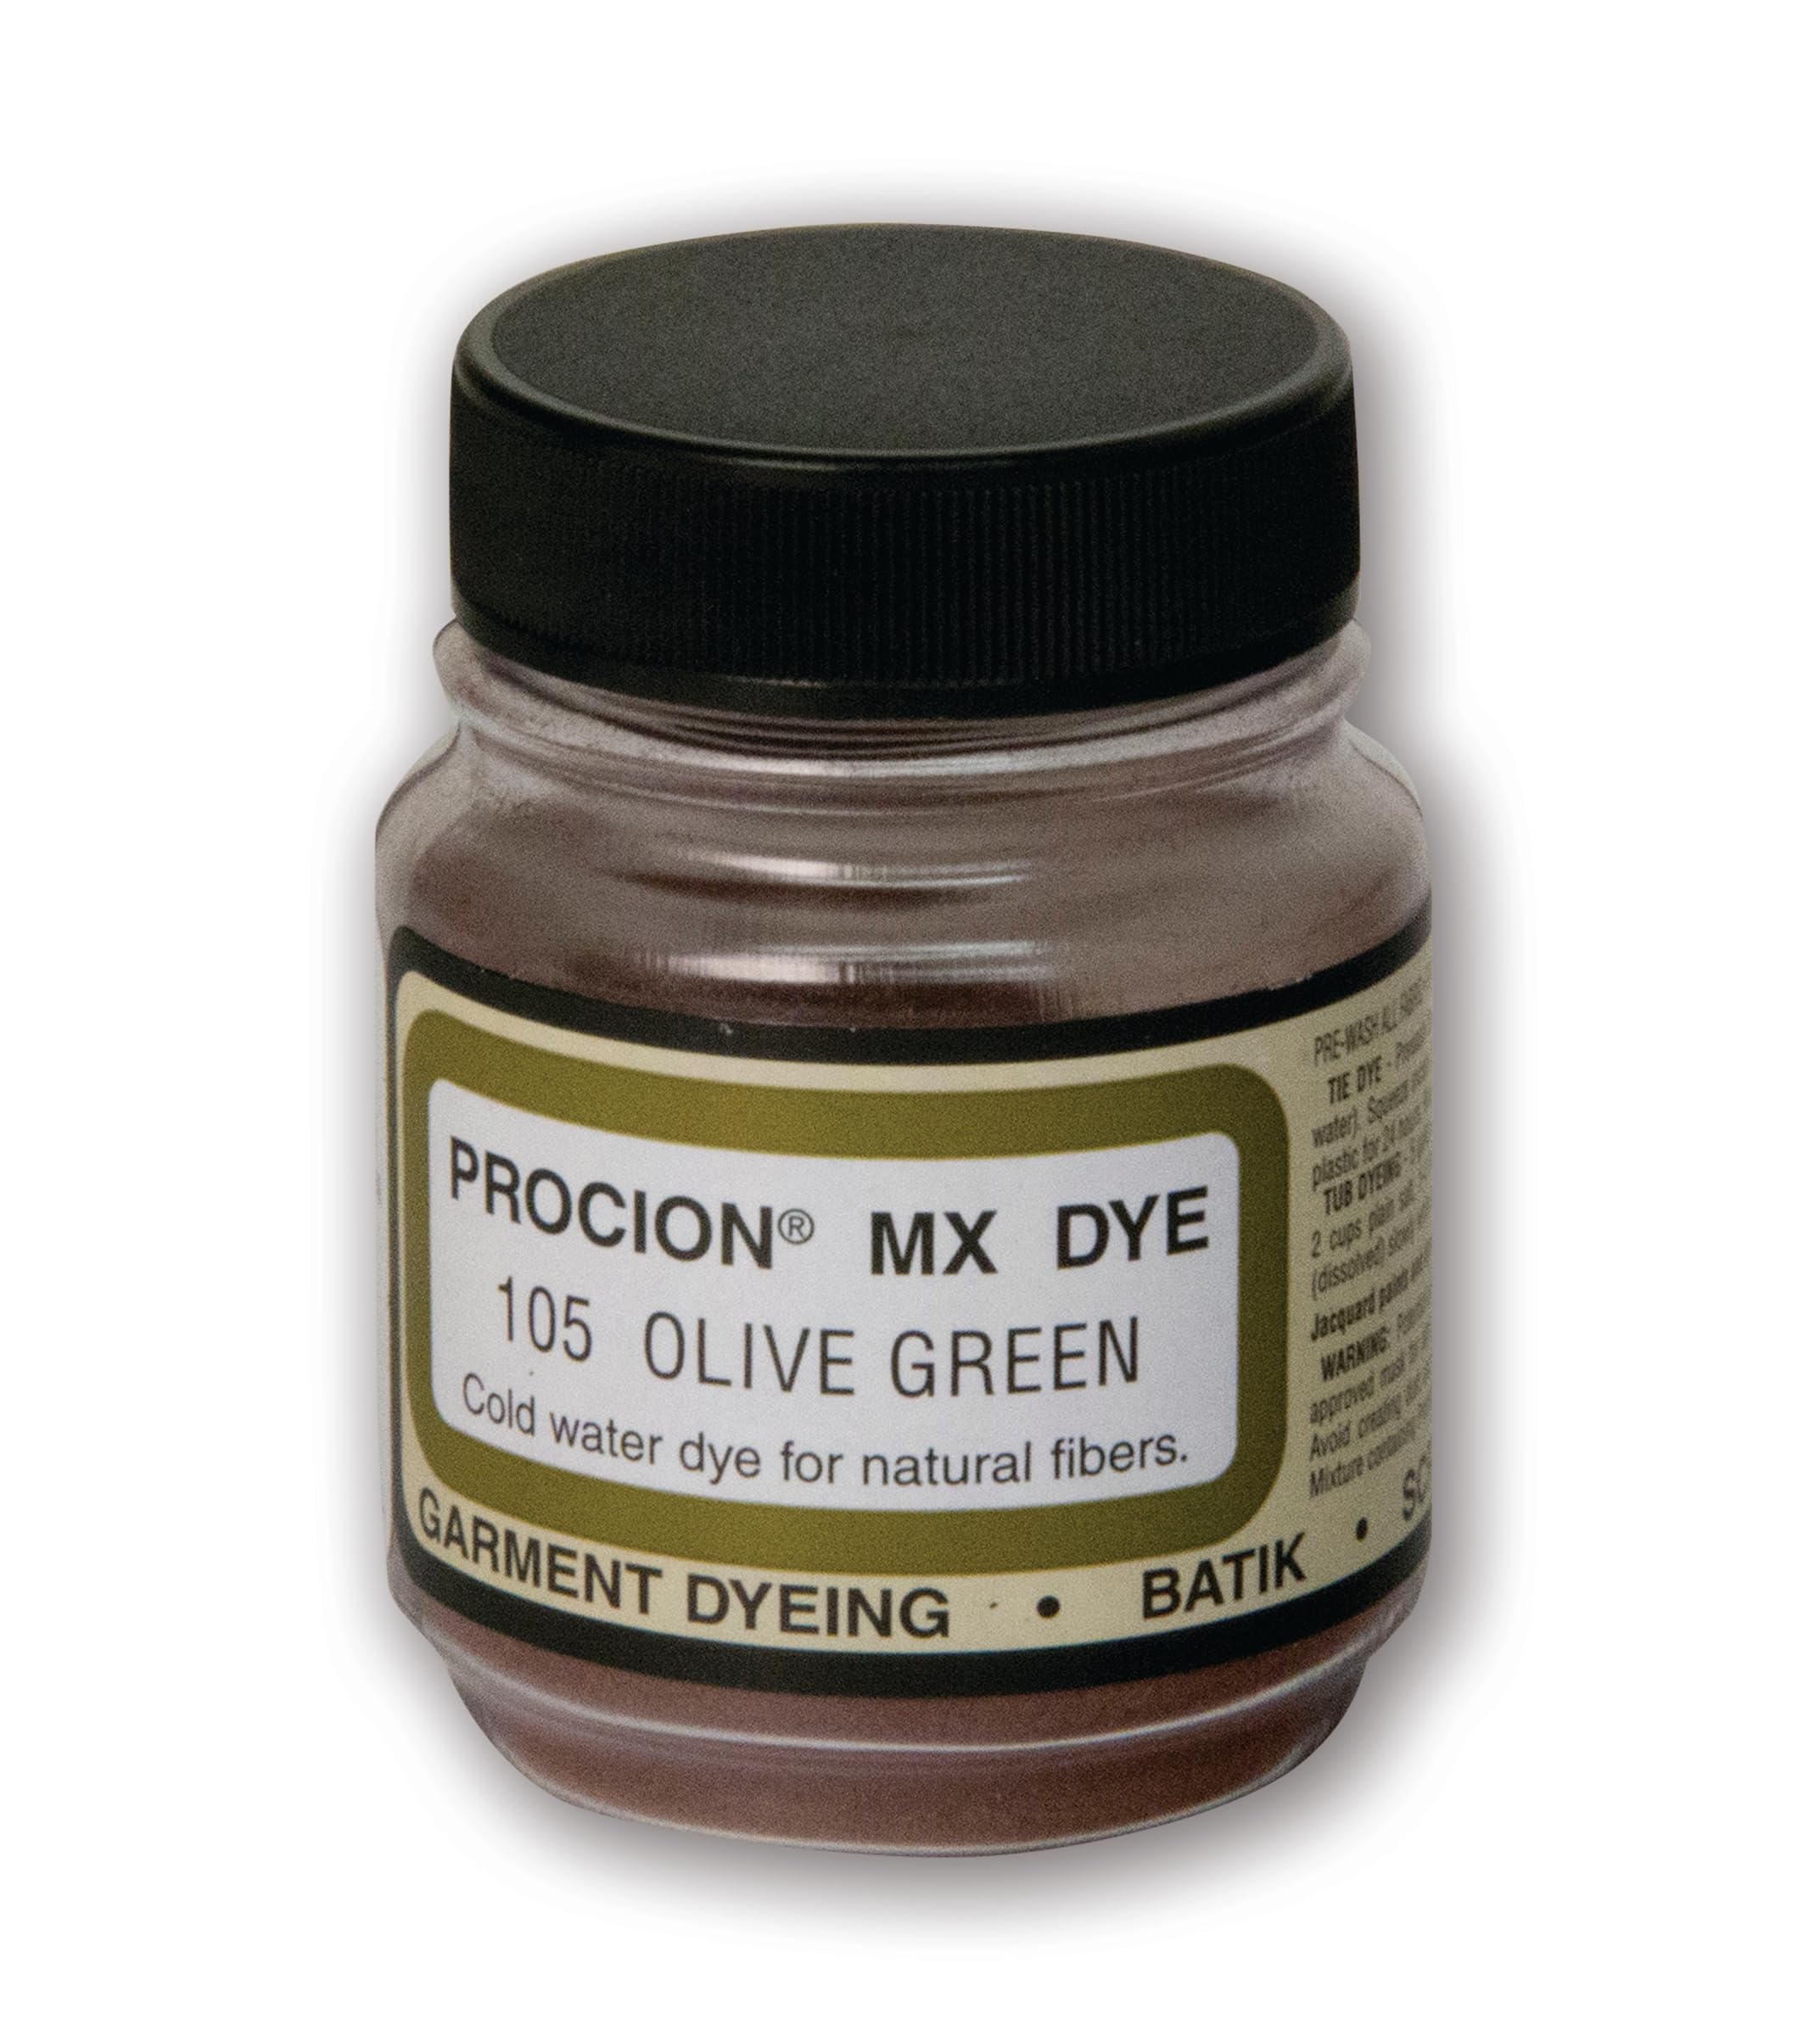
Jacquard Procion Mx Dye - Undisputed King of Tie Dye Powder - Olive Green- 2/3oz Net Wt - Cold Water Fiber Reactive Dye Made in USA
Vibrant Color Palette: Explore a spectrum of vibrant colors with our dyes, providing endless possibilities for creative projects and personalized expressions. High-Quality Formulation: Our dyes are crafted with a high-quality formula, ensuring rich and consistent color results on various materials such as fabric, paper, and more. Easy Application: Enjoy hassle-free application with our user-friendly dyes, designed for effortless use whether you're a seasoned crafter or trying DIY projects for the first time. Versatile Use: Perfect for a range of applications, our dyes are suitable for fabric dyeing, tie-dye projects, paper crafts, and more, allowing you to unleash your creativity across different mediums. Long-Lasting Results: Experience long-lasting color brilliance with our dyes, providing vibrant and fade-resistant results that stand the test of time. Item Number: F-PMX1105 Dimensions: 2.52 x 1.65 x 1.65 inches Weight: 0.07 lb Over 35 years ago, Rupert, Gibbon & Spider was incorporated by the Katz family as a distributor for Deka products and business was conducted out of the garage. The company transformed when President, Michael Katz, began manufacturing his own art supplies under the brand name “Jacquard Products” in the late 1980’s. Inspired by the silk-painting craze of the time (silk was hot in the ‘80’s!), Katz introduced Red Label Silk Colors as Jacquard’s first product. To this day, they remain a staple of professional silk painters everywhere. This initial success invigorated Jacquard Products to produce more textile artist materials. New products have consistently been introduced every year, and now Jacquard offers over 20 product lines as well as a wide variety of kits, sets, class packs, chemicals and other art-related auxiliaries. Over the years, Jacquard has built a reputation for innovation and high-quality products. Michael Katz announced his retirement, in 2012, and his son Asher began running the company. Like his father, Asher is involved in every aspect of the business, from research and development to sales and marketing. Jacquard Products are sold in art and craft stores all over the world. Jacquard remains as committed as ever to meeting the needs of artists and crafters everywhere with excellence and value.
Brand: Jacquard
Category: Arts & Entertainment > Hobbies & Creative Arts > Arts & Crafts > Art & Crafting Materials > Craft Paint, Ink & Glaze > Craft Dyes